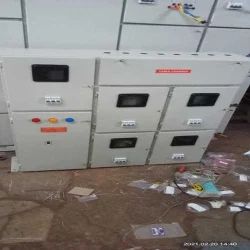
Label: Meter_Panel_Board